Lac de Vitalaca

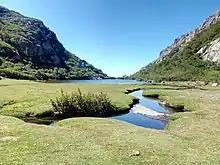
Approach to the lake

It is in the Monte Renoso massif between the Punta Capanella to the west and the Bocca della Calle to the east.